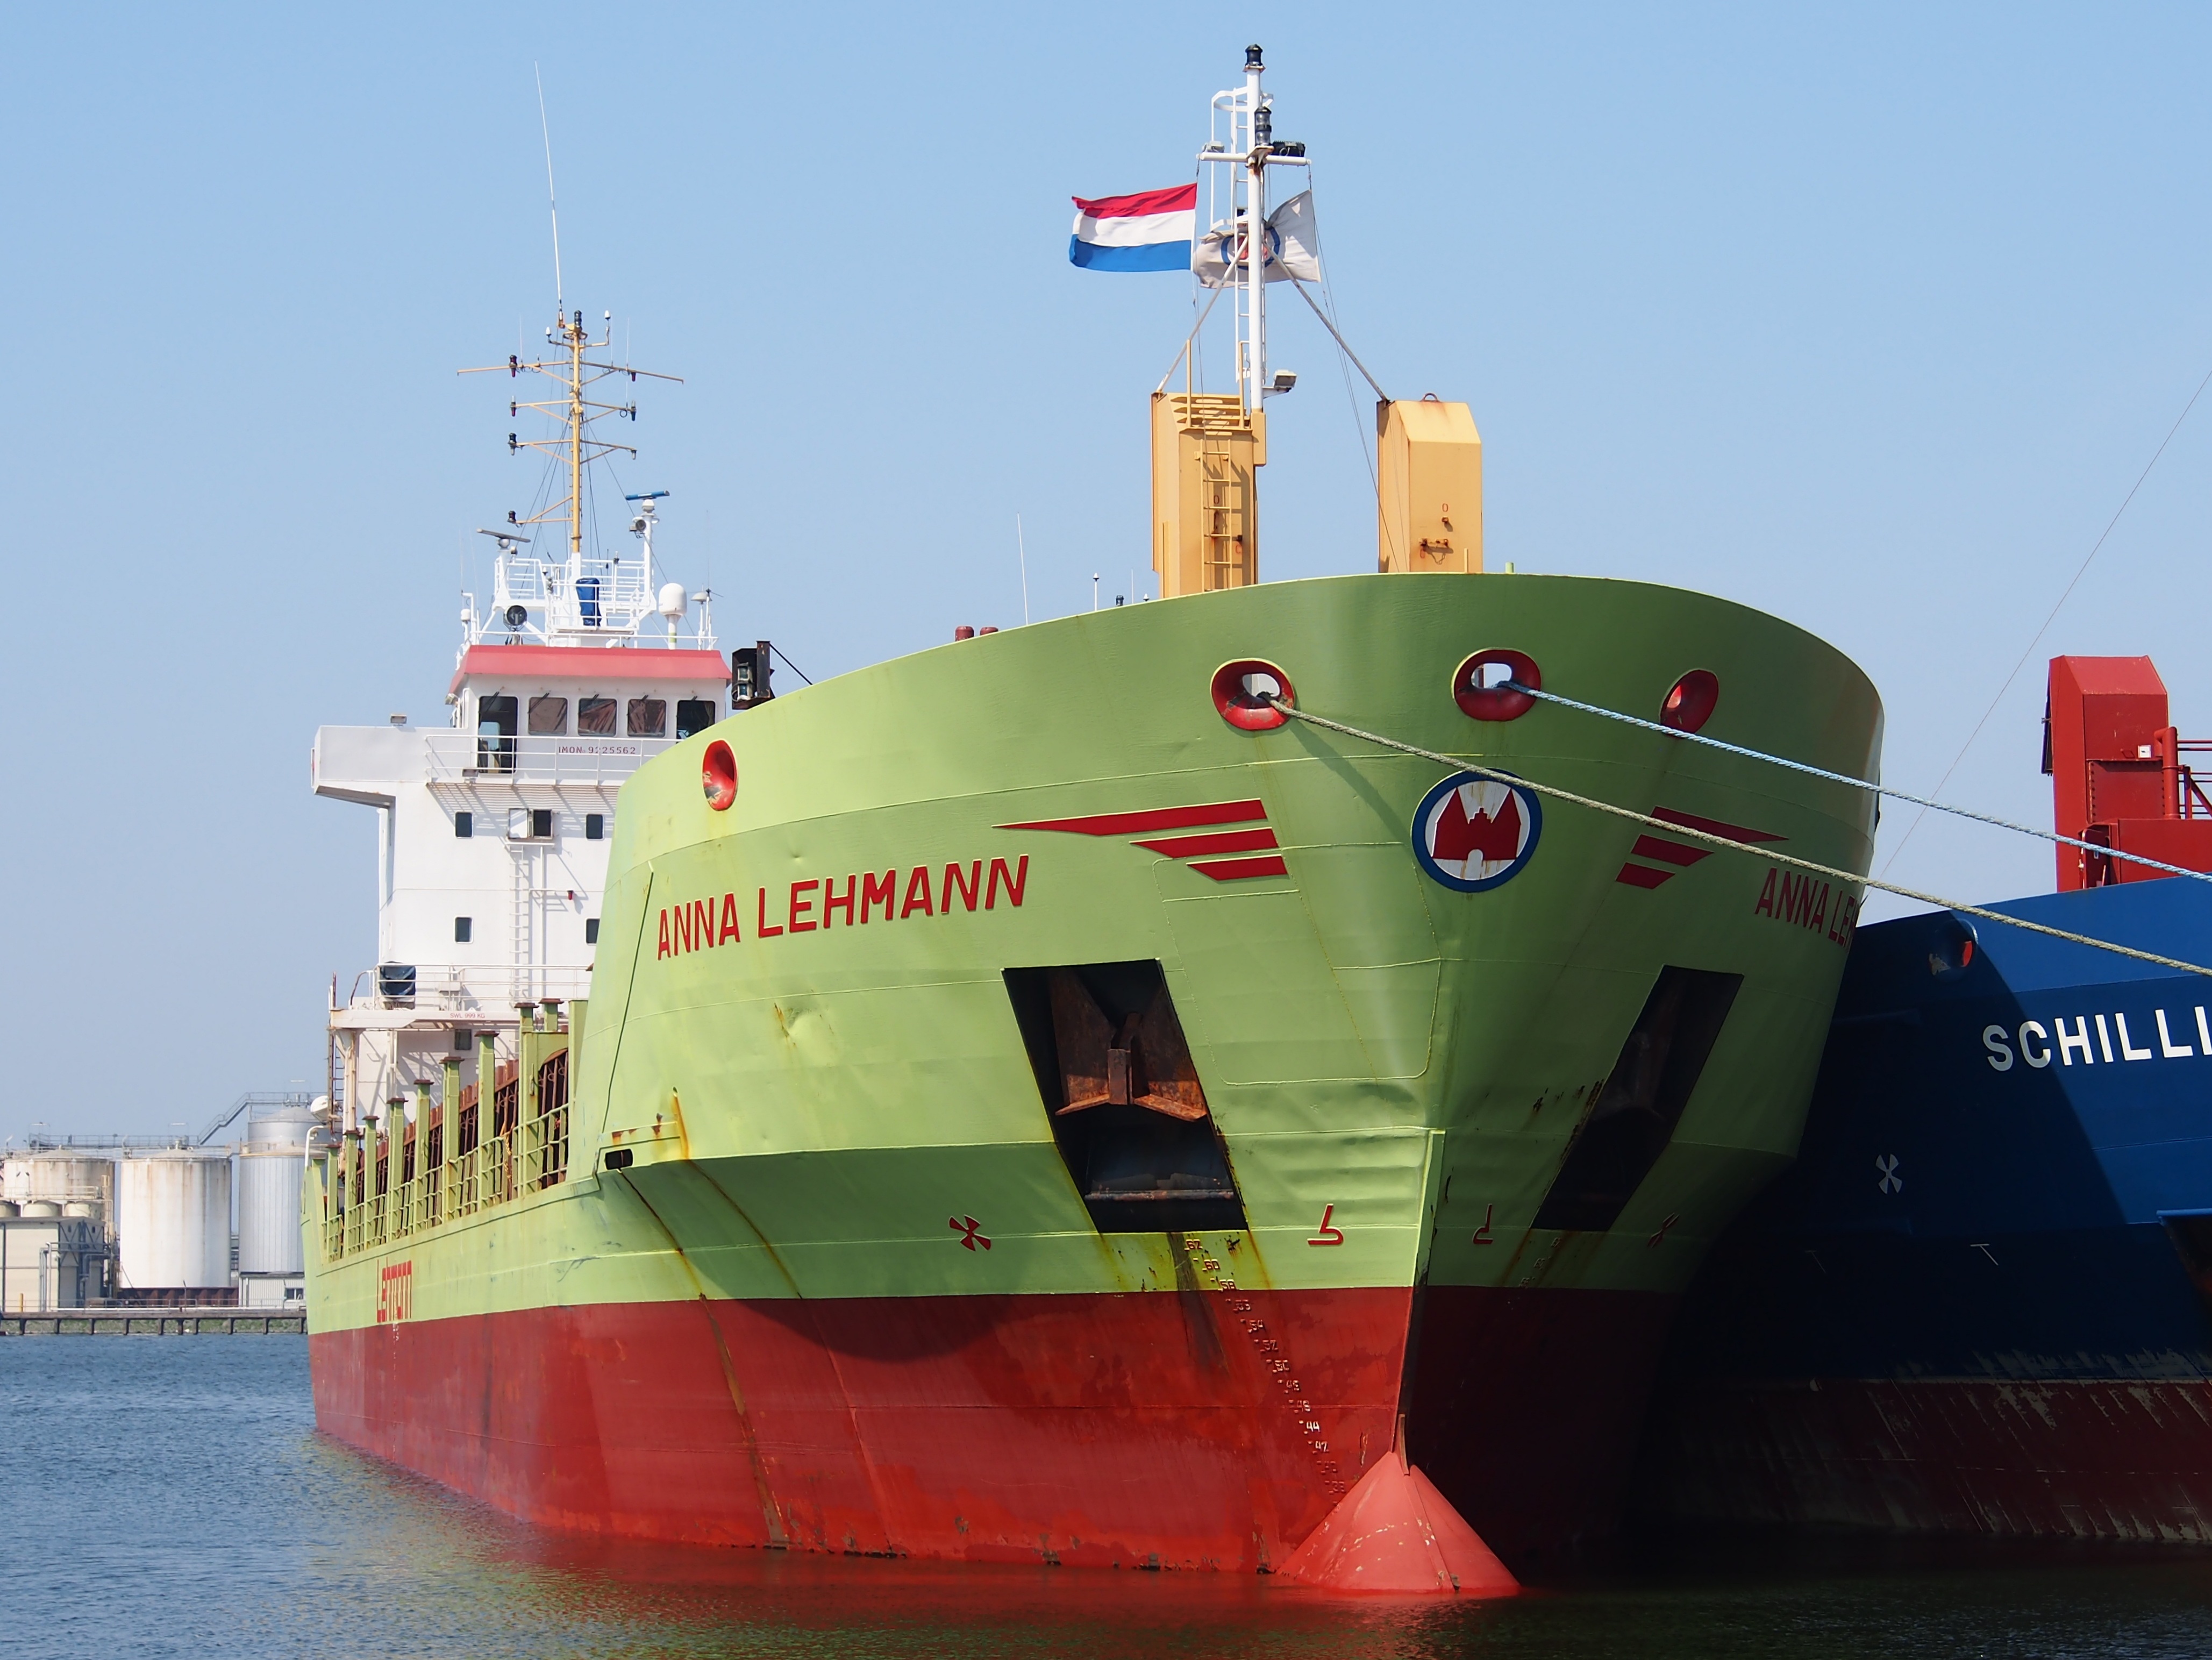
sea, ship, transportation, transport, vessel, vehicle, harbor, port, freight, cargo ship, amsterdam, cargo, channel, tugboat, watercraft, logistics, container ship, fishing vessel, freight transport, oil tanker, tank ship, bulk carrier, research vessel, floating production storage and offloading, anchor handling tug supply vessel, platform supply vessel, roll on roll off, anna lehmann